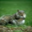
Label: squirrel